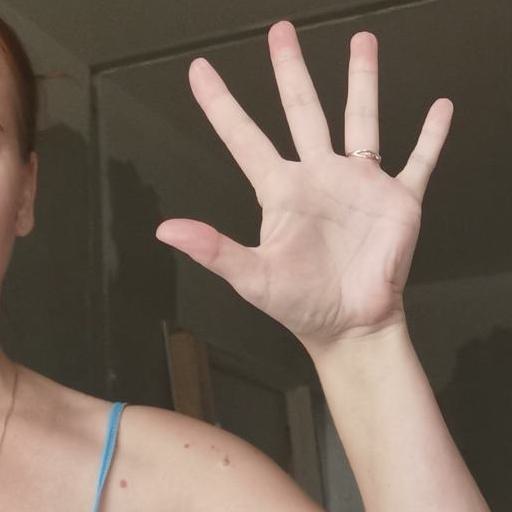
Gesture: palm